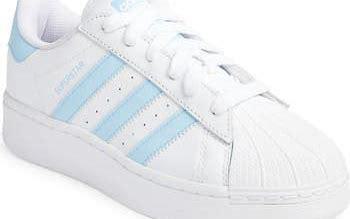
Brand: Adidas
Model: Superstar XLG